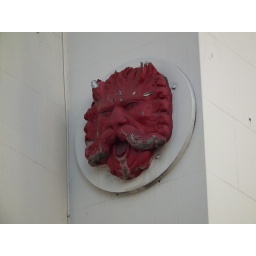
A crazy red face up on a wall in the Portobello Road market area.